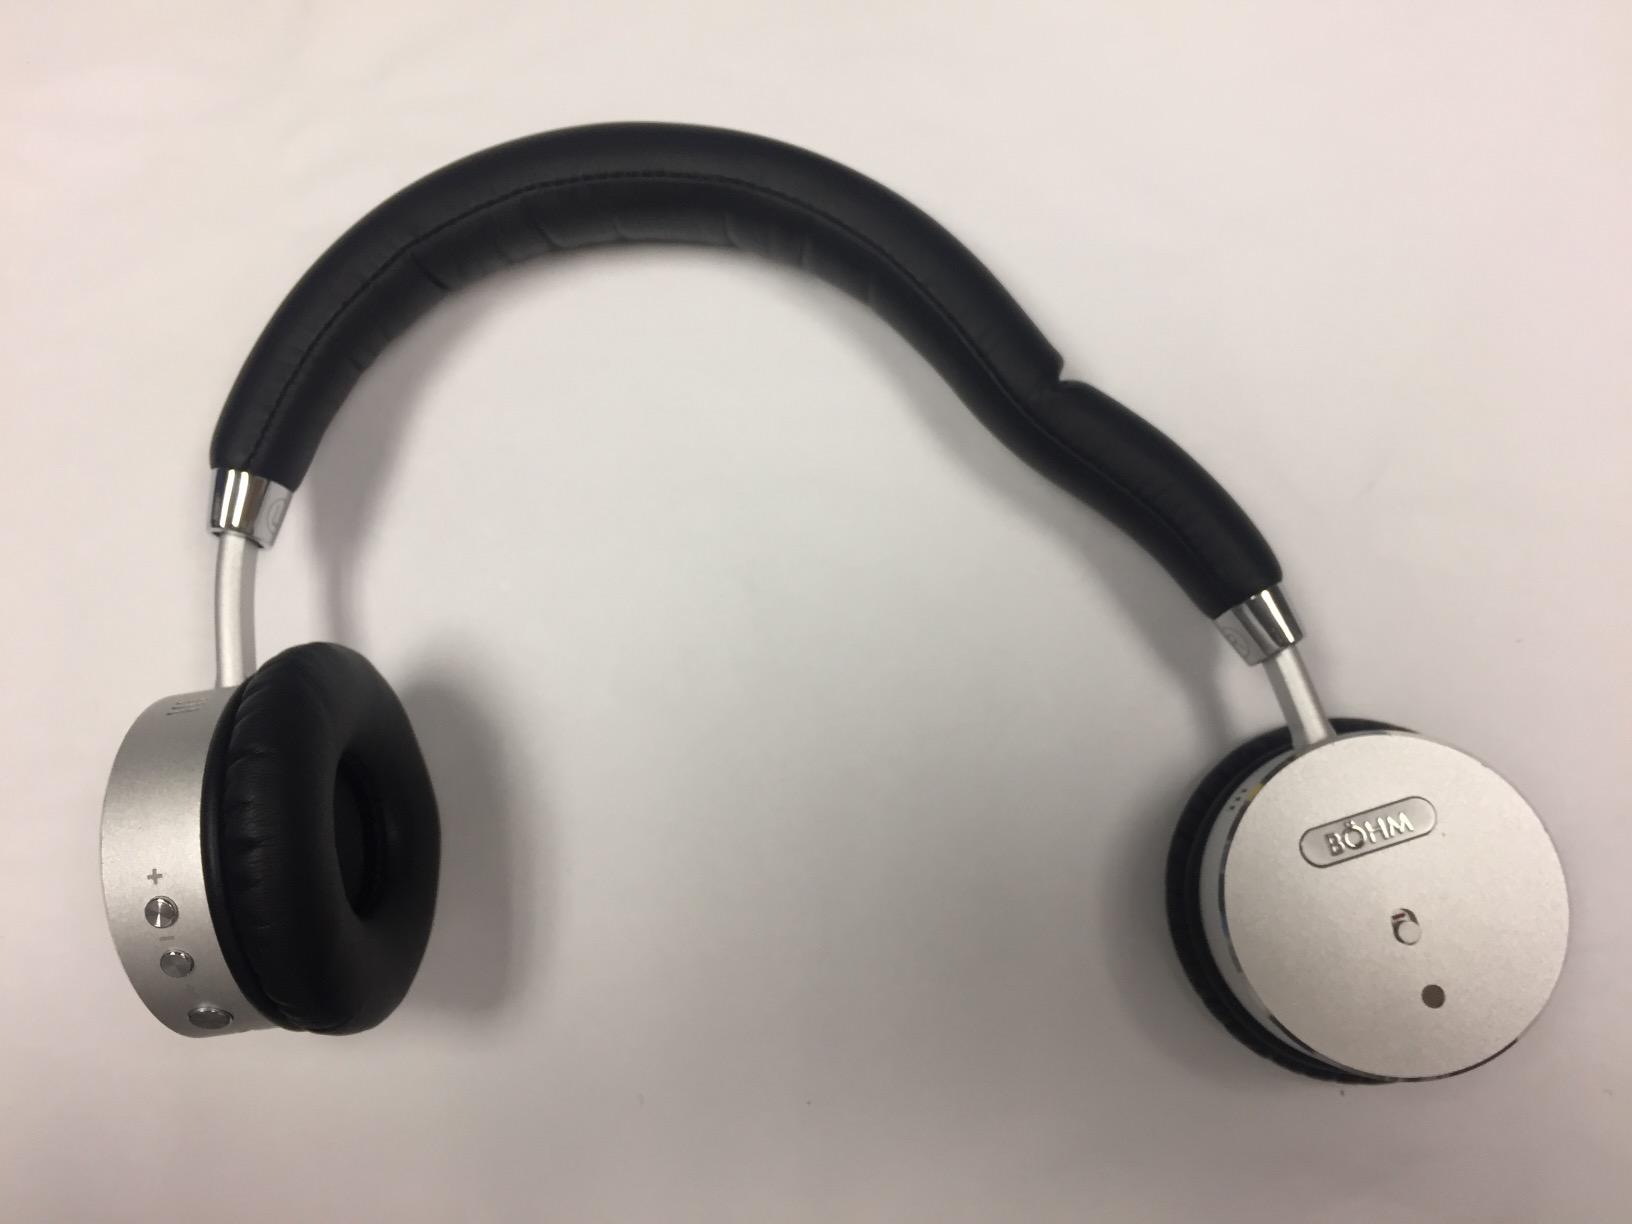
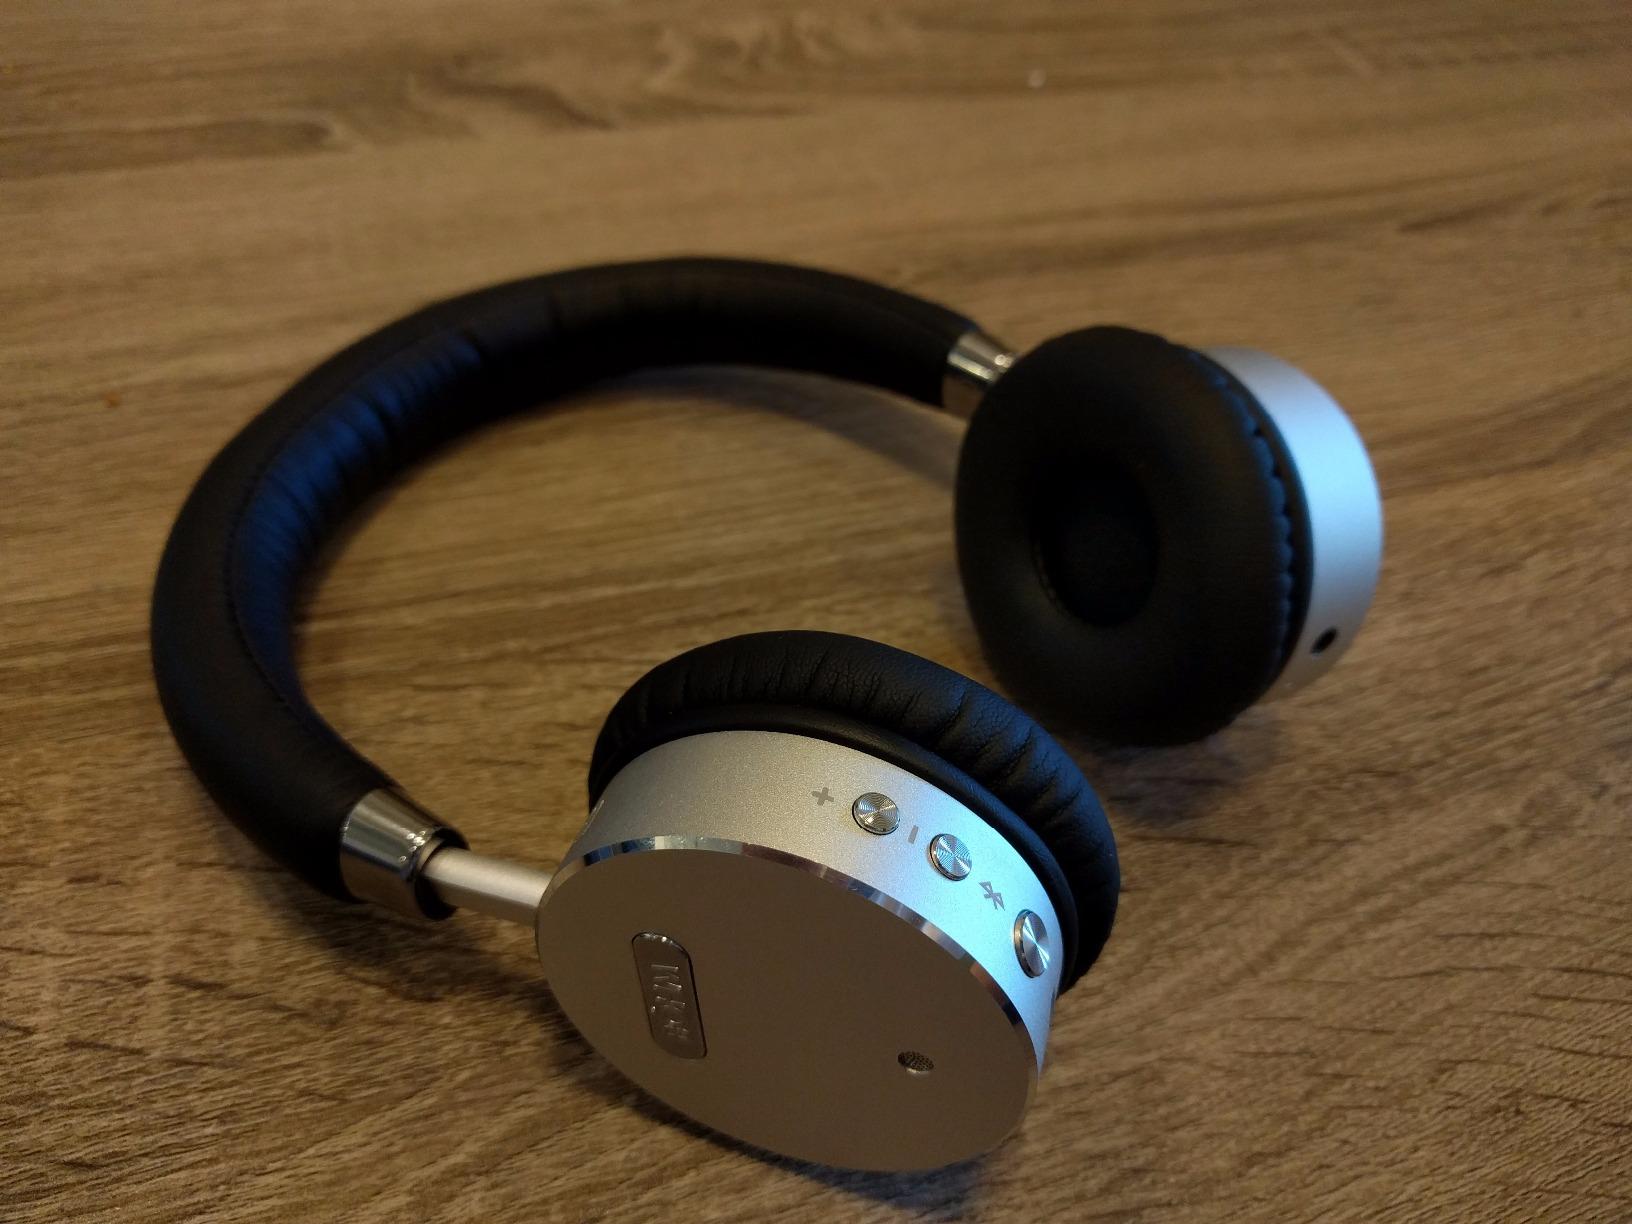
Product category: headphones
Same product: yes